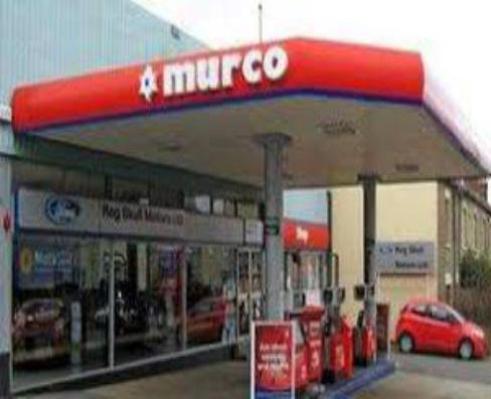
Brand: murco-2
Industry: Electronic